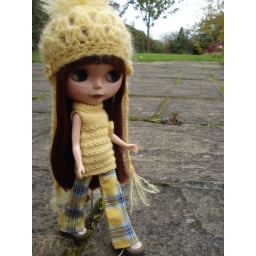
Merrick in lemon cashmere mini and mohair hat